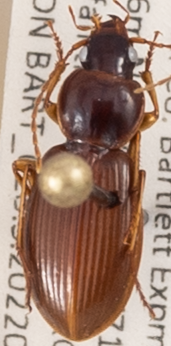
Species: Synuchus impunctatus
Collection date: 2022-07-06
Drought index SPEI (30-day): -1.376
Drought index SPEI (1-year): -0.692
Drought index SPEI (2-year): -1.28